Christie Désir

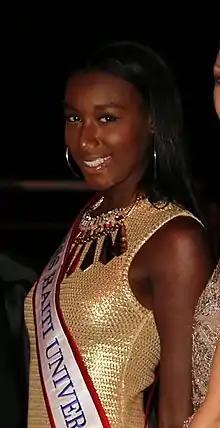
Désir at the Life Ball in Vienna in 2015

Christie Désir (born February 12, 1993) is a Haitian-American actress, model and beauty pageant titleholder who was crowned as Miss Haiti 2014 and competed at Miss Universe 2014 in the USA.